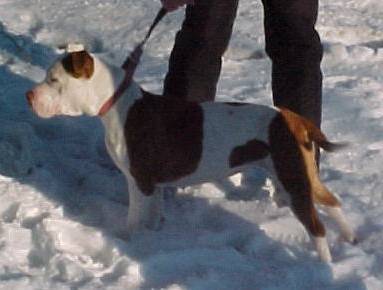
Label: dog